Sandakan camp

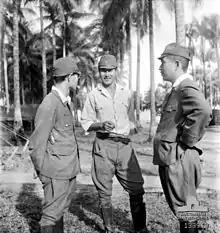
Captain Susumi Hoshijima (centre) during the war crimes trial in Labuan.

During the Japanese occupation, the leader who was responsible for the managing of the camp was Susumi Hoshijima, who held the rank of lieutenant. As a military engineer, he was entrusted with the task of establishing a military airfield. Towards the end of the war he was promoted to captain. Athletically built, and with a body height of 1.8 m, he was an impressive appearance. He revealed his despotic, unscrupulous character to the newly arrived POWs in April 1943 with the words: